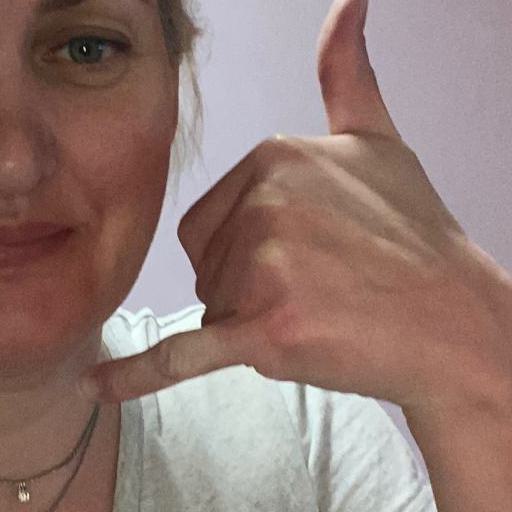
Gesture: call